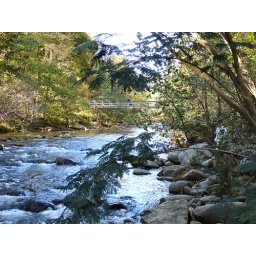
Swinging bridge over river Highway 56_1